Muscat

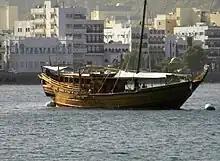
The traditional Dhow, an enduring symbol of Oman

Muscat's economy, like that of Oman, is dominated by trade. The more traditional exports of the city included dates, mother of pearl, and fish. Many of the souks of Muttrah sell these items and traditional Omani artefacts. Petroleum Development Oman has been central to Muscat's economy since at least 1962 and is the country's second largest employer, after the government. Its major shareholders include Shell, Total, and Partex and its production is estimated to be about . Muscat also has major trading companies such as the Suhail Bahwan Group, which is a trading partner for corporations such as Toshiba, Subaru, Seiko, Hewlett-Packard, General Motors, RAK Ceramics; Saud Bahwan Group whose trading partners are Toyota, Daihatsu, KIA and Hertz Rent-a-Car; Zubair Automotive whose trading partners include Mitsubishi, and Chrysler brands such as Dodge; and Moosa AbdulRahman Hassan which operates as one of the oldest automotive agencies in the entire region having been established in 1927. The private Health Care sector of Muscat, Oman has numerous hospitals and clinics.